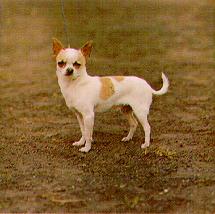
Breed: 420-n000124-Chihuahua